Frank Tallman

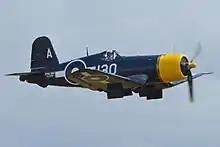
A FG-1D Corsair that was formerly owned by Tallman. He acquired the aircraft in 1959 from the salvage yard of an aluminium smelting company.

In 1961, Tallman formed Tallmantz Aviation with stunt pilot Paul Mantz. Based at Orange County Airport (now John Wayne Airport) in southern California, they provided pilots, camera planes, and a small fleet of antique and historic aircraft, along with background models of aircraft and ships, for movie and television productions. Mantz was killed in 1965 while flying a cobbled-together aircraft, the Tallmantz Phoenix P-1, designed with the assistance of Otto Timm, representing the fictional type built by oil explorers of pieces of their crashed Fairchild C-82 Packet downed in the North African desert in "The Flight of the Phoenix" (1965).